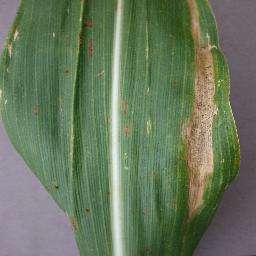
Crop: corn
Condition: (maize)_northern_blight